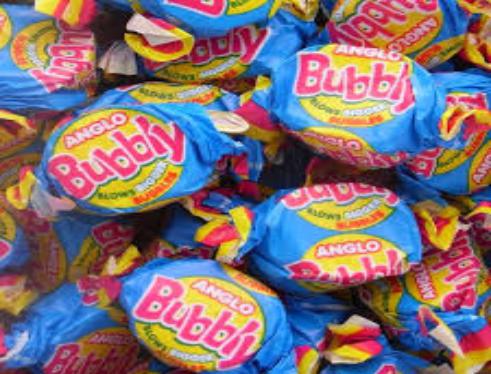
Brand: Anglo Bubbly
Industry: Food